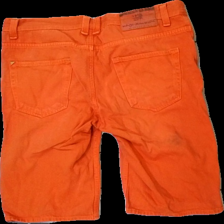
View: back
Type: Shorts
Category: Men
Brand: Indigo
Colors: Orange
Material: 100% Cotton
Cut: Regular
Size: L
Season: Summer
Price range: 50-100
Recommended usage: Reuse
Description: orange shorts